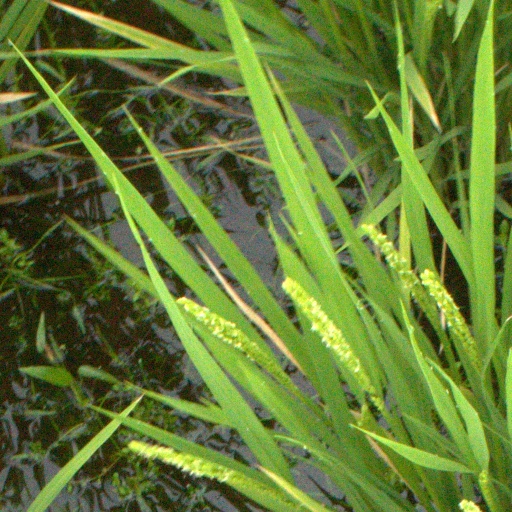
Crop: rice